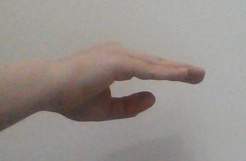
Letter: jeem